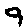
Label: 9